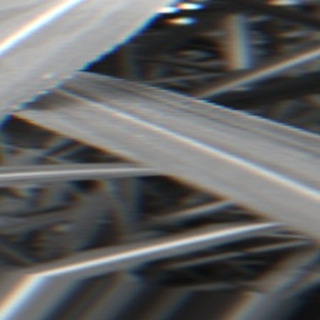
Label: sugarcane_bacterial_blight